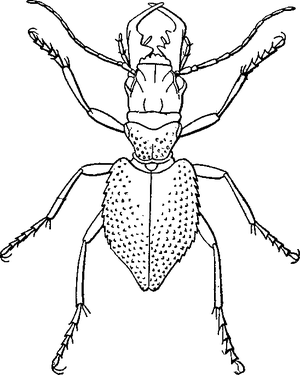
Manticora est un genre bien connu de coléoptères, endémique à l'Afrique. Leurs membres sont les plus grands de leur sous-famille, et il se peut qu'ils soient les plus grands prédateurs d'insectes du monde, par conséquent ils sont très prisés parmi les collectionneurs de coléoptères. Toutes les espèces sont nocturnes, de couleur foncée, et dans l'incapacité de voler. Les mâles ont généralement des mandibules exagérées comparées aux femelles, utilisées pour s'étreindre lors de la copulation.